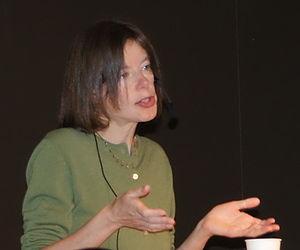
Susan C. Faludi, née le 18 avril 1959, est une féministe américaine, auteure du best-seller Backlash: The Undeclared War Against American Women, paru aux États-Unis en 1991, et publié en français, en 1993, aux Éditions des femmes, sous le titre Backlash : la guerre froide contre les femmes.